Daniel Conahan

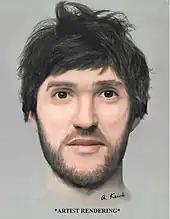
Facial reconstruction of previously unidentified victim, known as "John Doe #1"; DNA tests in 2021 identified victim as Gerald “Jerry” Lombard.

On March 23, 2007, eight skulls and skeletal remains were found in a wooded area in Fort Myers, the largest such discovery in Florida history. These came to be known as the Fort Myers Eight. In a forested area at Rockfill and Arcadia Streets, a property surveyor had initially found two human skulls. With the help of area agencies, cadaver dogs, and forensic experts, the Fort Myers Police Department was able to retrieve a total of eight sets of skeletal remains. They found no clothing nor remnants of coffins, body bags, or anything else that might be used to hold human remains. There were no tracks or other indications that someone had recently visited the area. Although a connection to a closed funeral home was considered possible, speculation soon turned to Conahan. The medical examiner has ruled the deaths to be homicides and Stanley Burden, the star witness at Conahan's trial, had been attacked within a mile of the site where the eight skeletons were found.